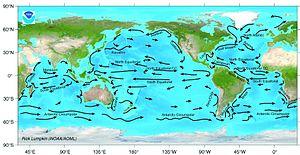
Le courant de Californie est un courant marin froid de l'Océan Pacifique qui fait partie du Gyre subtropical du Pacifique nord, il suit le littoral de la côte occidentale de l'Amérique du Nord et se déplace du sud de la Colombie-Britannique au sud de la Basse-Californie, en longeant les côtes américaines, en particulier de la Californie, d'où son nom. Il est associé à des remontées d'eau froide venue des profondeurs, appelées « upwellings » en anglais. Les deux phénomènes provoquent les fameux brouillards californiens et rendent les eaux riches en plancton. Lorsque le courant El Niño apparaît, le courant de Californie s'affaiblit, ce qui cause une raréfaction du plancton et un bouleversement de l'écosystème.